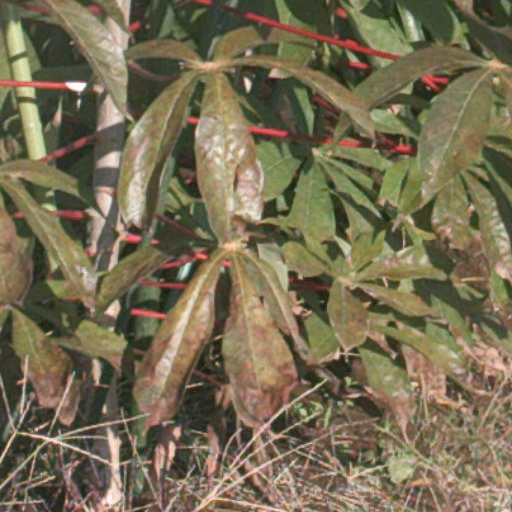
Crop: cassava